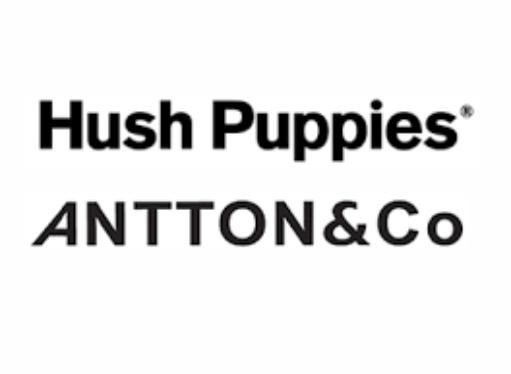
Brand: Hush Puppies
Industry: Clothes